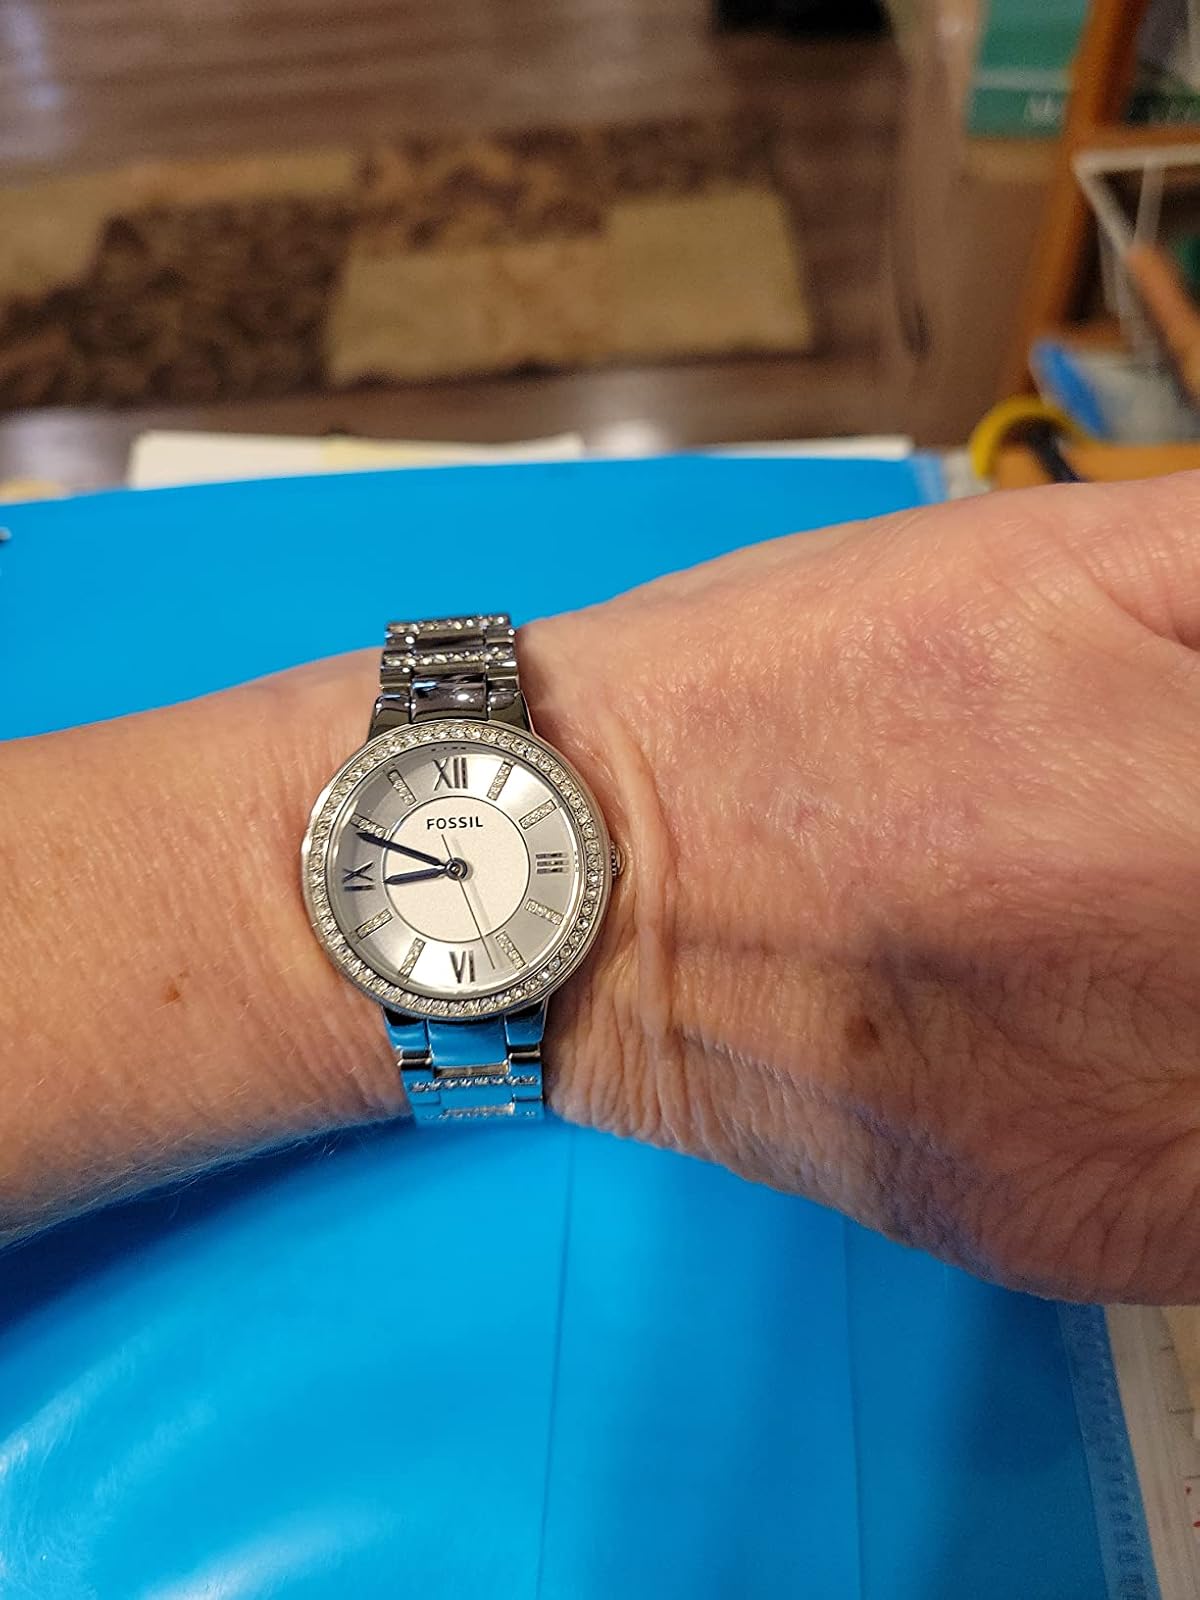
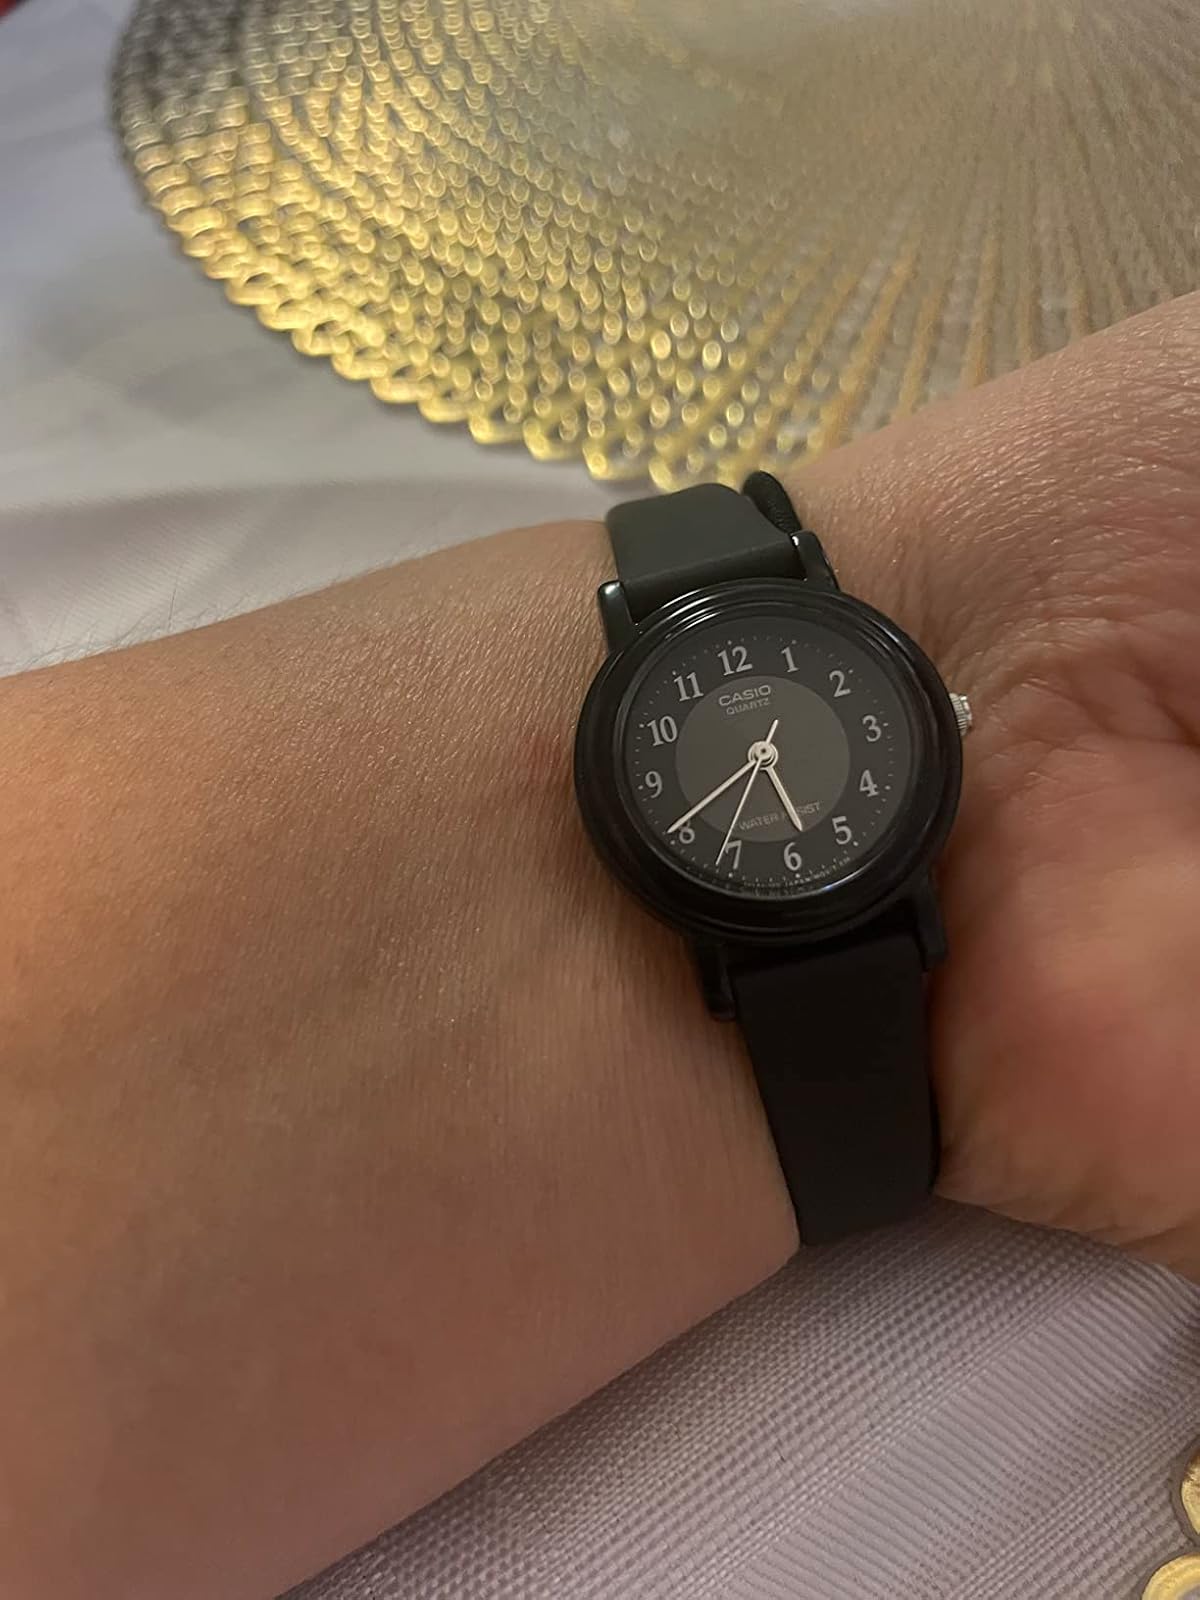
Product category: accessories_watch
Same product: no